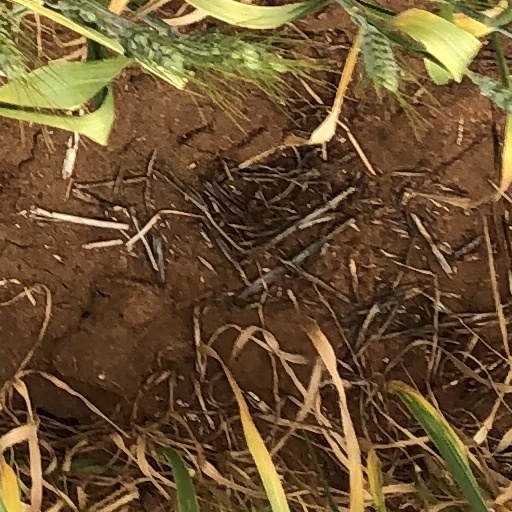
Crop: wheat